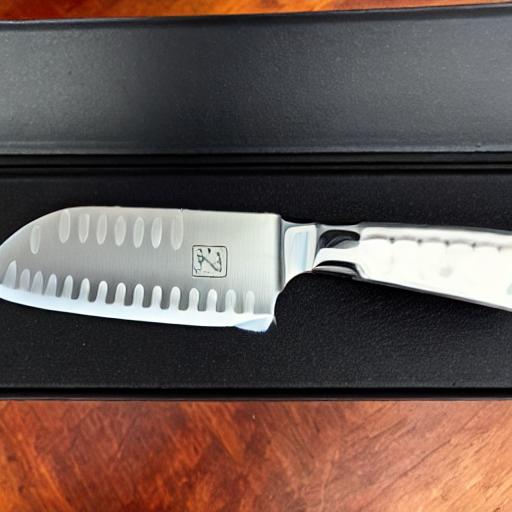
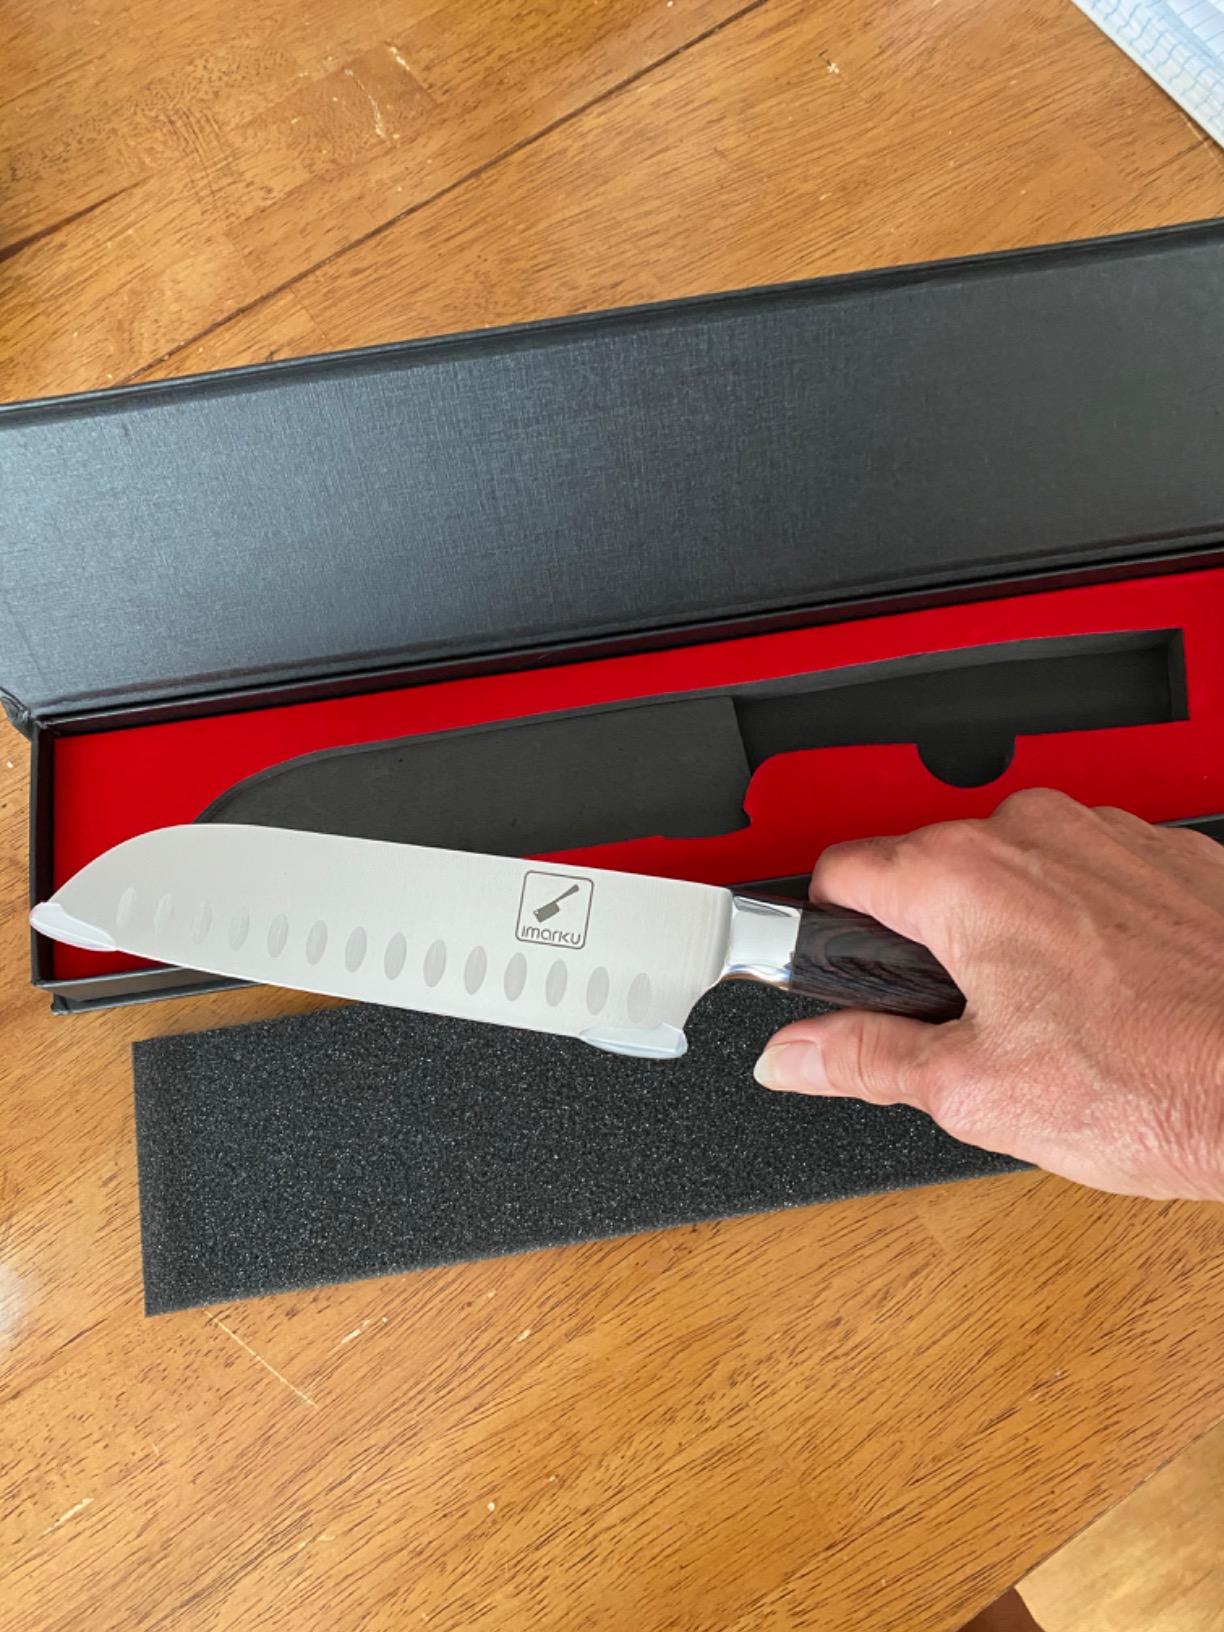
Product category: items_knife
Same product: no